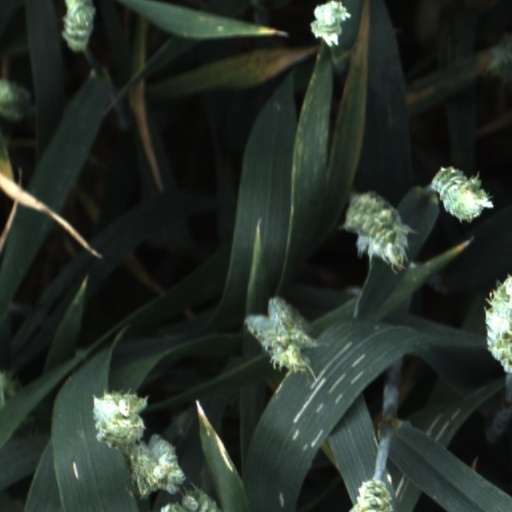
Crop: wheat